Mind Game (film)

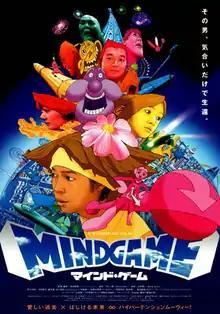

is a 2004 Japanese adult-animated experimental comedy-drama film based on Robin Nishi's manga of the same name. It was planned, produced and primarily animated by Studio 4°C, and adapted and directed by Masaaki Yuasa in his directorial debut, with chief animation direction and model sheets by Yūichirō Sueyoshi, art direction by Tōru Hishiyama and groundwork and further animation direction by Masahiko Kubo.